Paul Dirmeikis

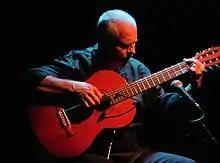
2019

Dirmeikis has been working since 2003 on a 22-part cycle, "TAROT", for various instruments and/or electronic and concrete music.